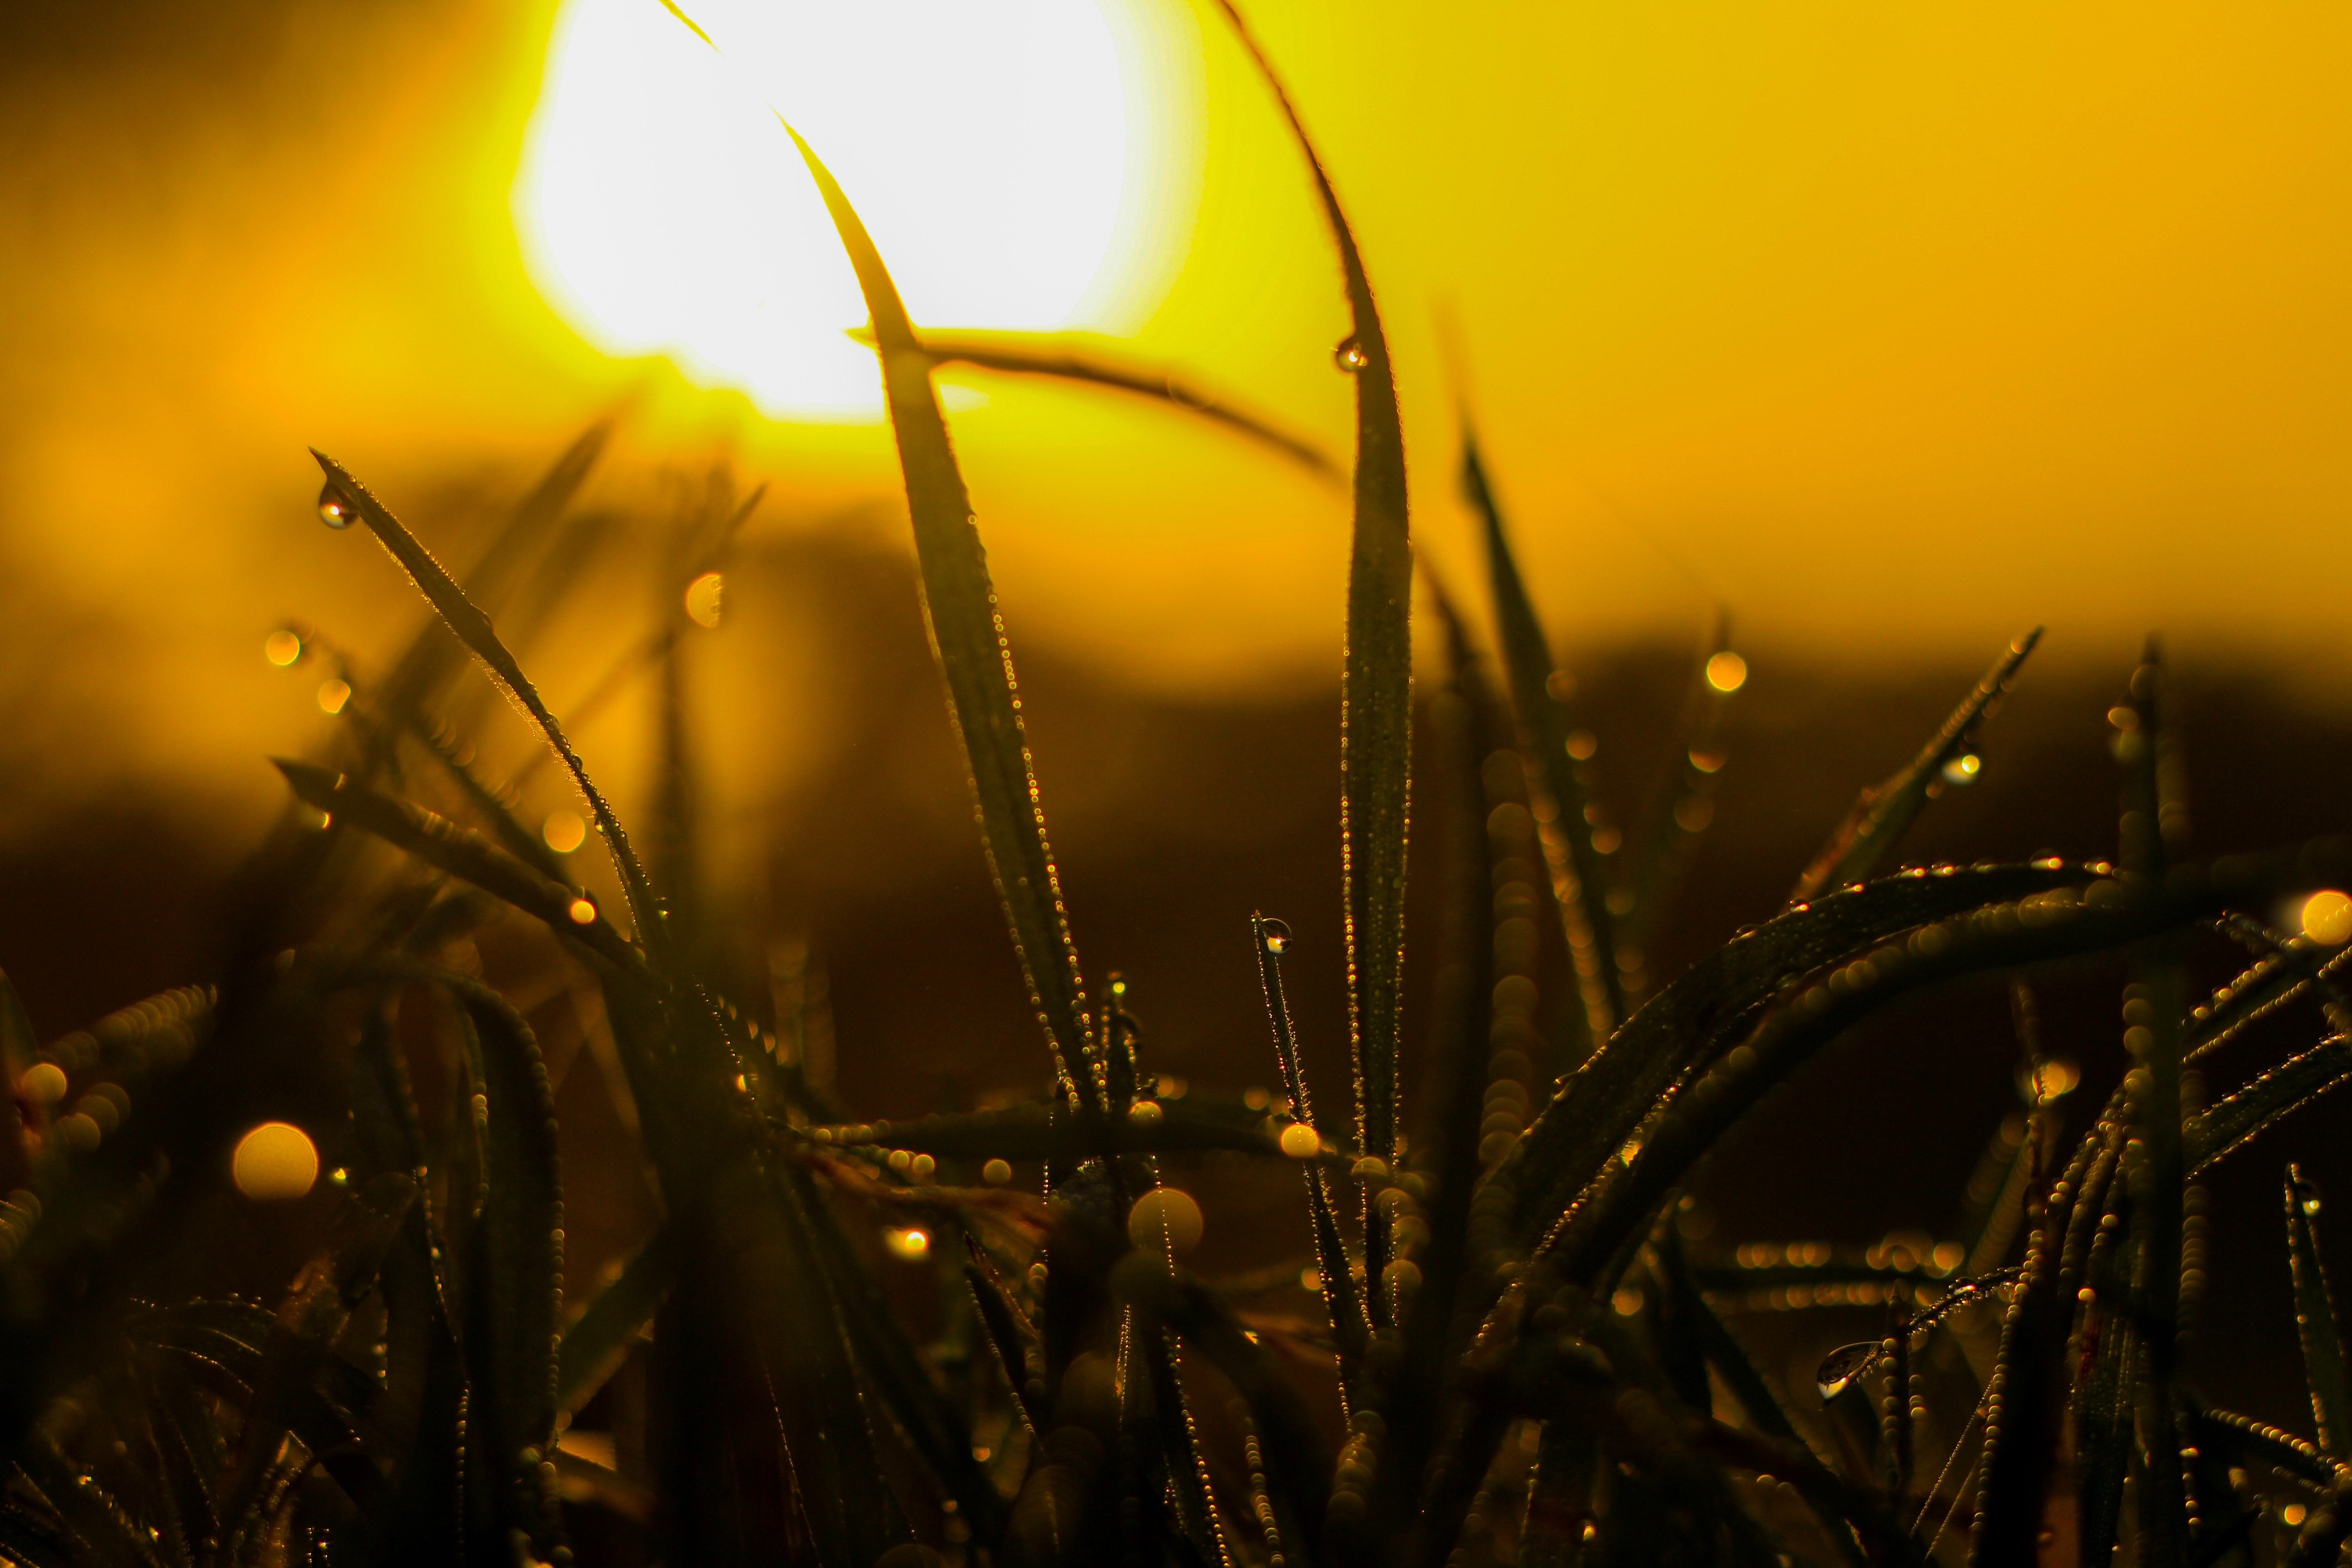
water, sky, yellow, grass, sunlight, light, morning, sun, sunset, moisture, macro photography, sunrise, close up, dew, grass family, plant, spring, plant stem, photography, evening, backlighting, cloud, drop, horizon, flower, heat